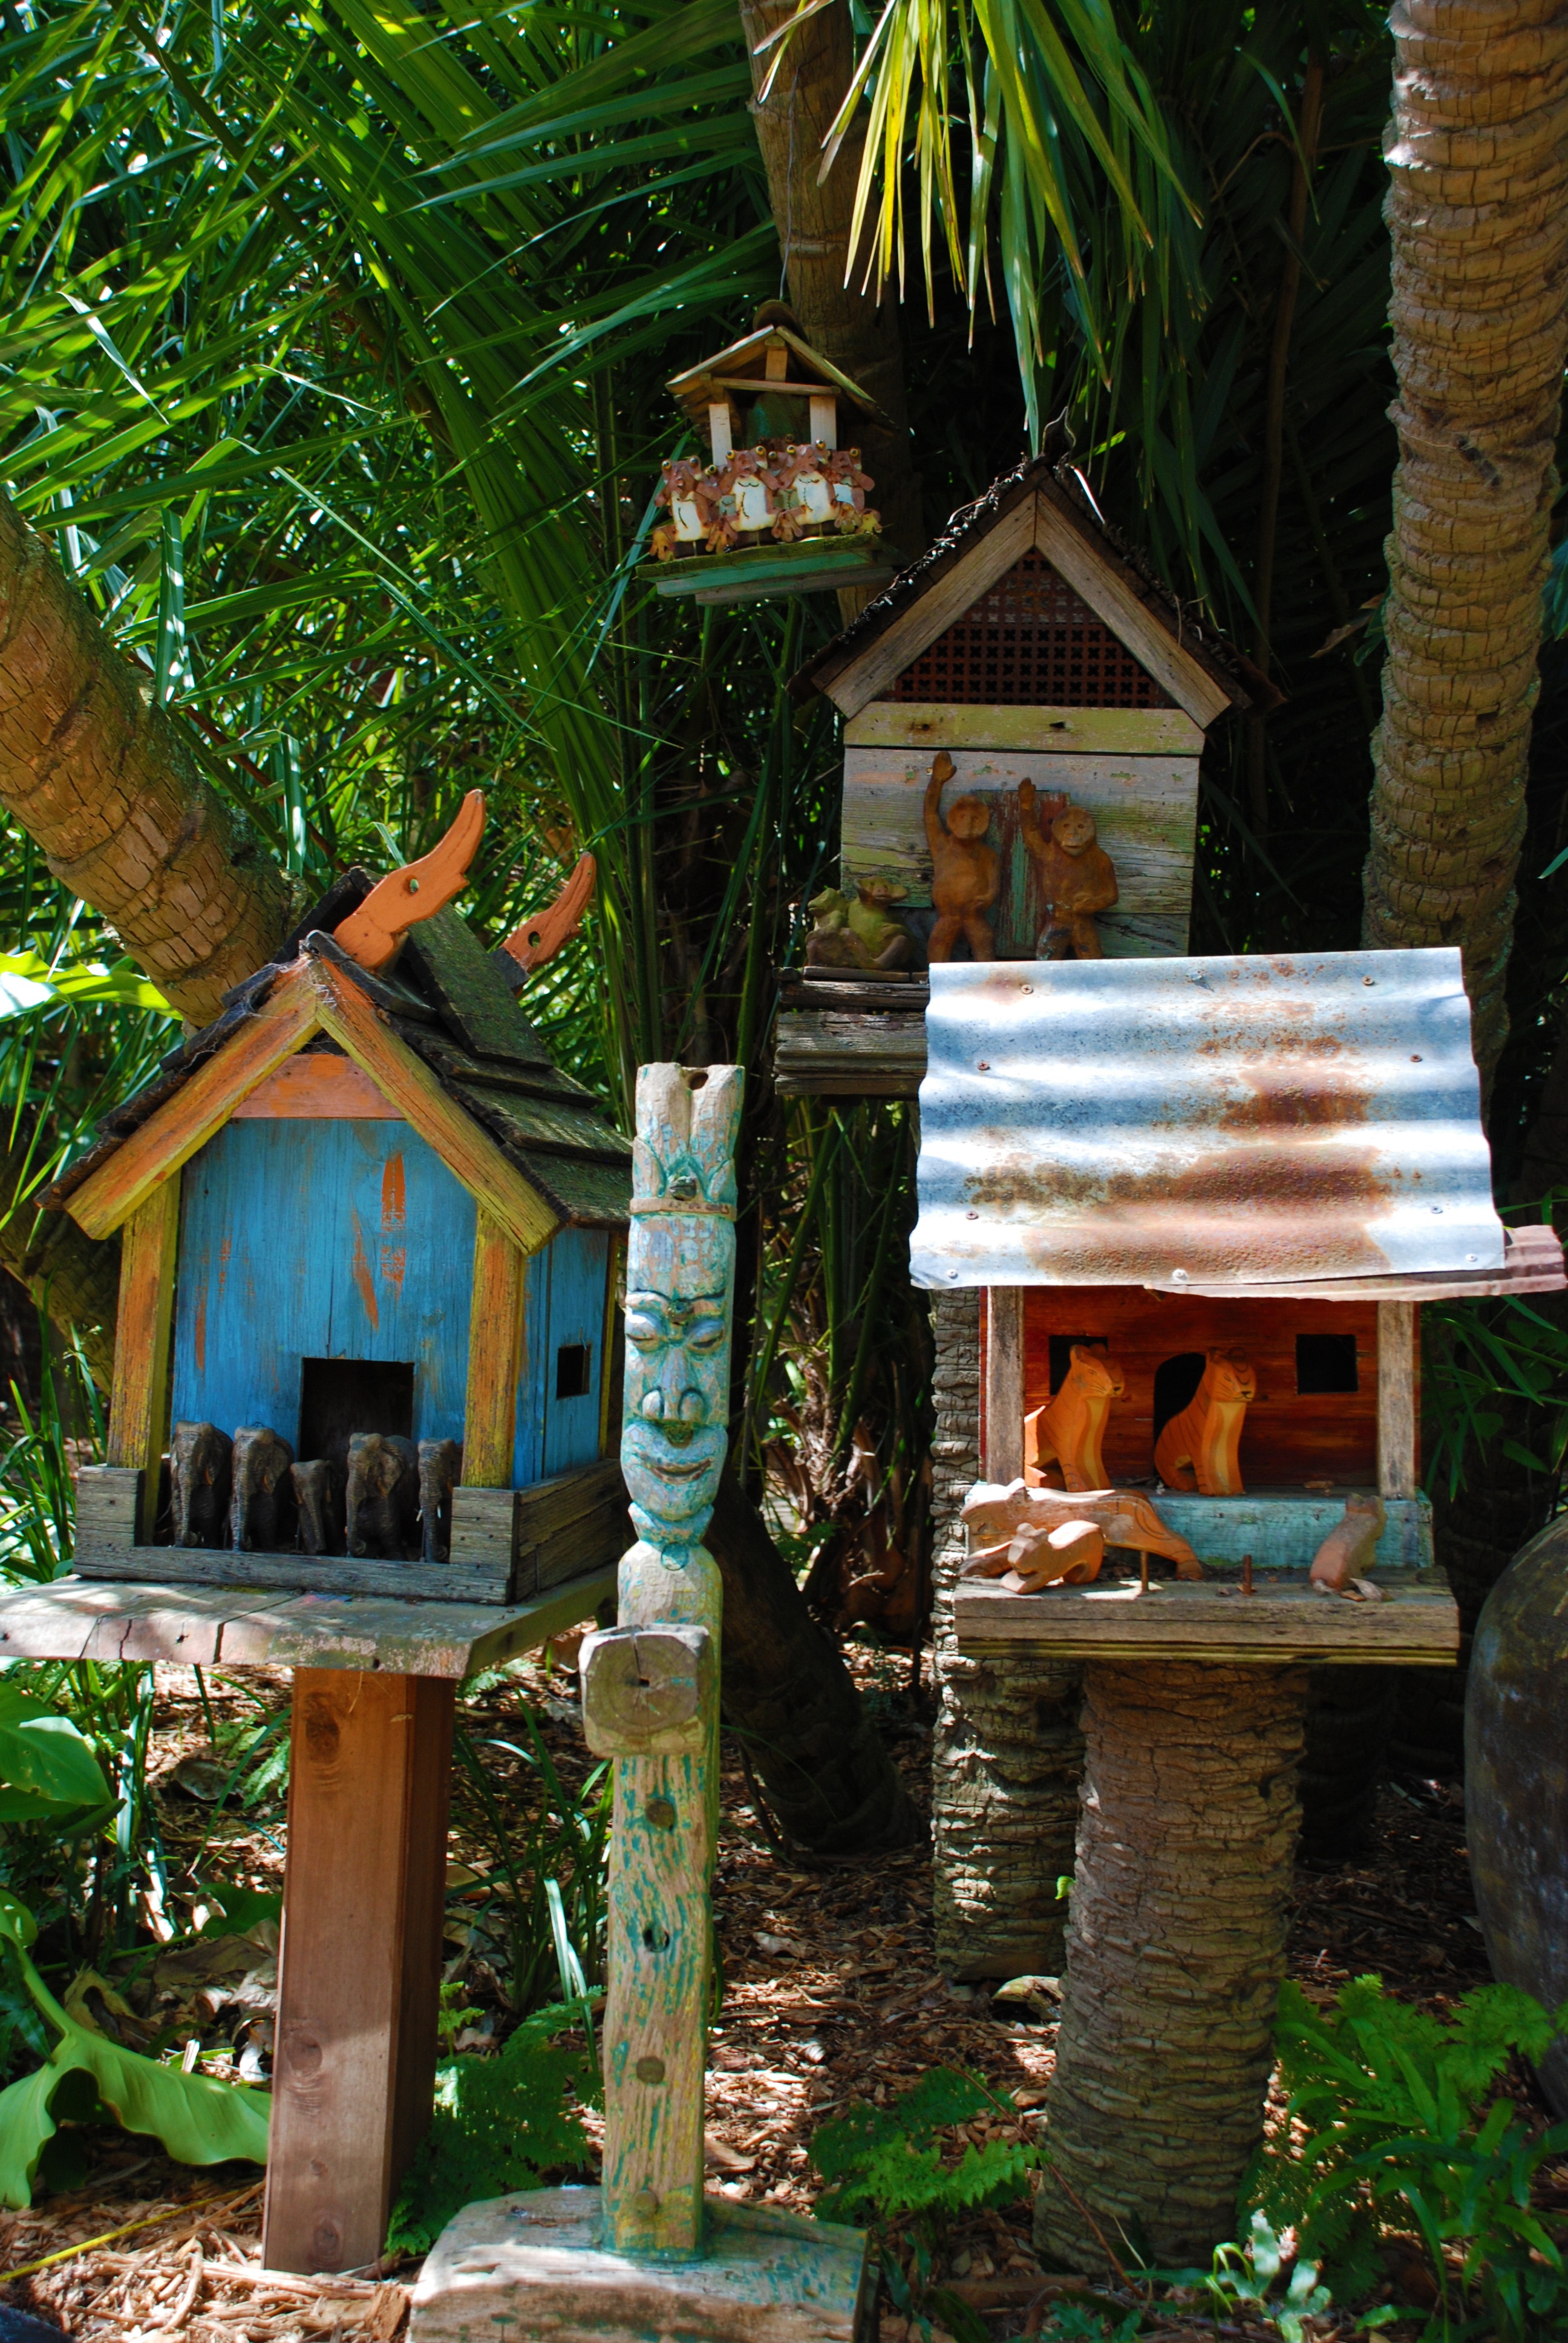
outdoor, wood, house, flower, roof, home, jungle, backyard, box, craft, garden, lighting, shelter, temple, resort, shrine, handmade, protection, nest, birdhouse, bali, bird house, shinto shrine, outdoor structure